Károly Klimó

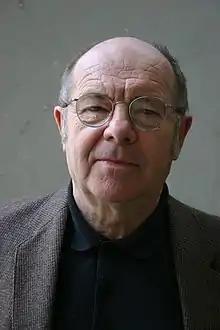
Photograph of the artist

Károly Klimó (born 17 May 1936) is a Hungarian artist, one of the best known Hungarian artists of the present day. He is a non-figurative artist, member of the Széchenyi Academy of Literature and Arts.